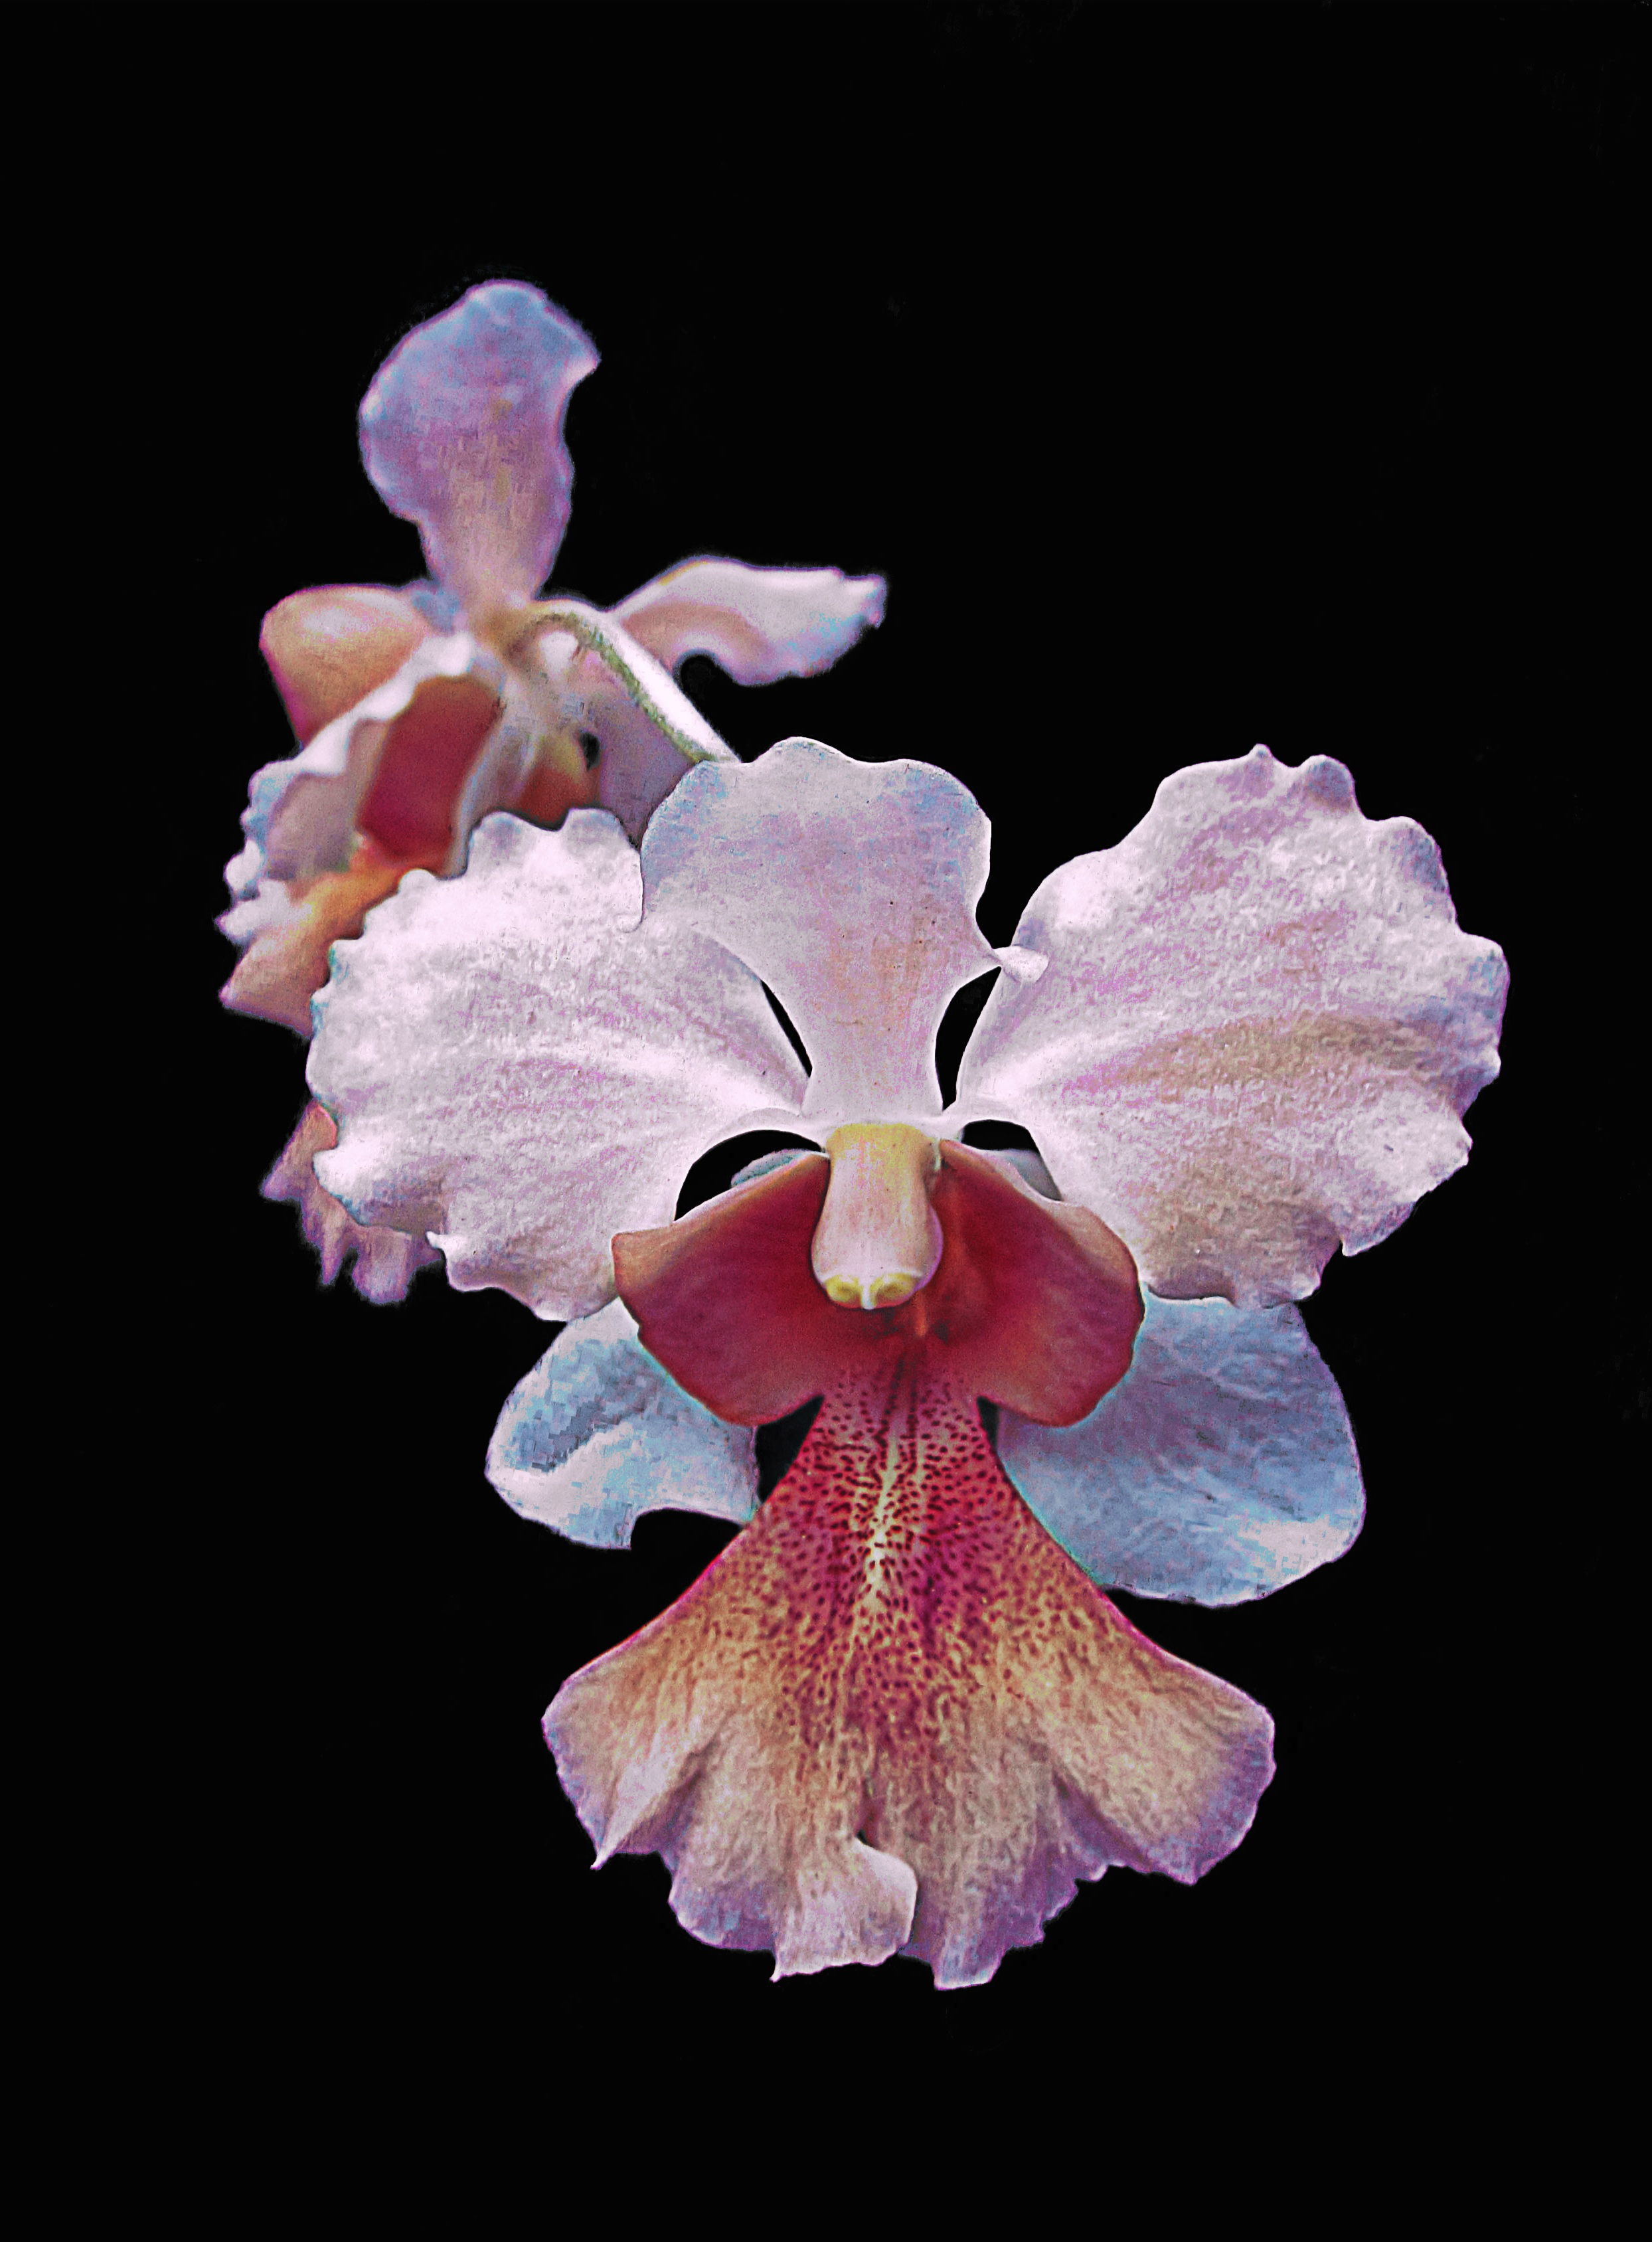
nature, blossom, plant, white, flower, petal, isolated, garden, pink, flora, orchid, iris, eye, organ, exotic, macro photography, flowering plant, cattleya, land plant, moth orchid, christmas orchid, cattleya labiata